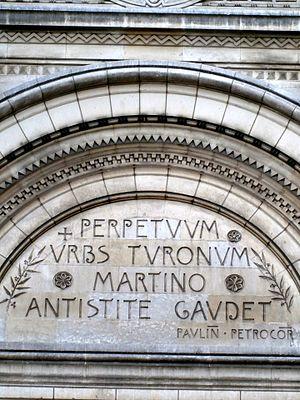
inscription au fronton de la basilique Saint-Martin de Tours
La basilique Saint-Martin de Tours est un édifice religieux situé à Tours dans le Vieux-Tours, dont la crypte abrite le tombeau de Martin de Tours.